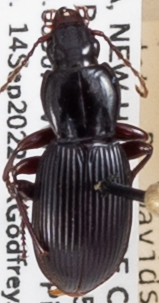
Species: Pterostichus tristis
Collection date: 2022-09-14
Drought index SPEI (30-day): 0.728
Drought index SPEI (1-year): -0.926
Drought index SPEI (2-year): -1.128